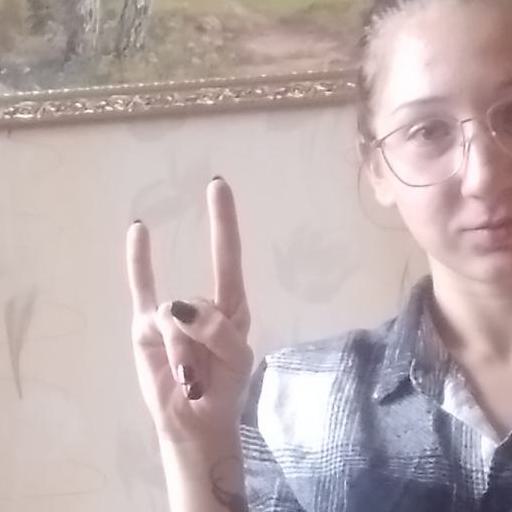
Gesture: rock